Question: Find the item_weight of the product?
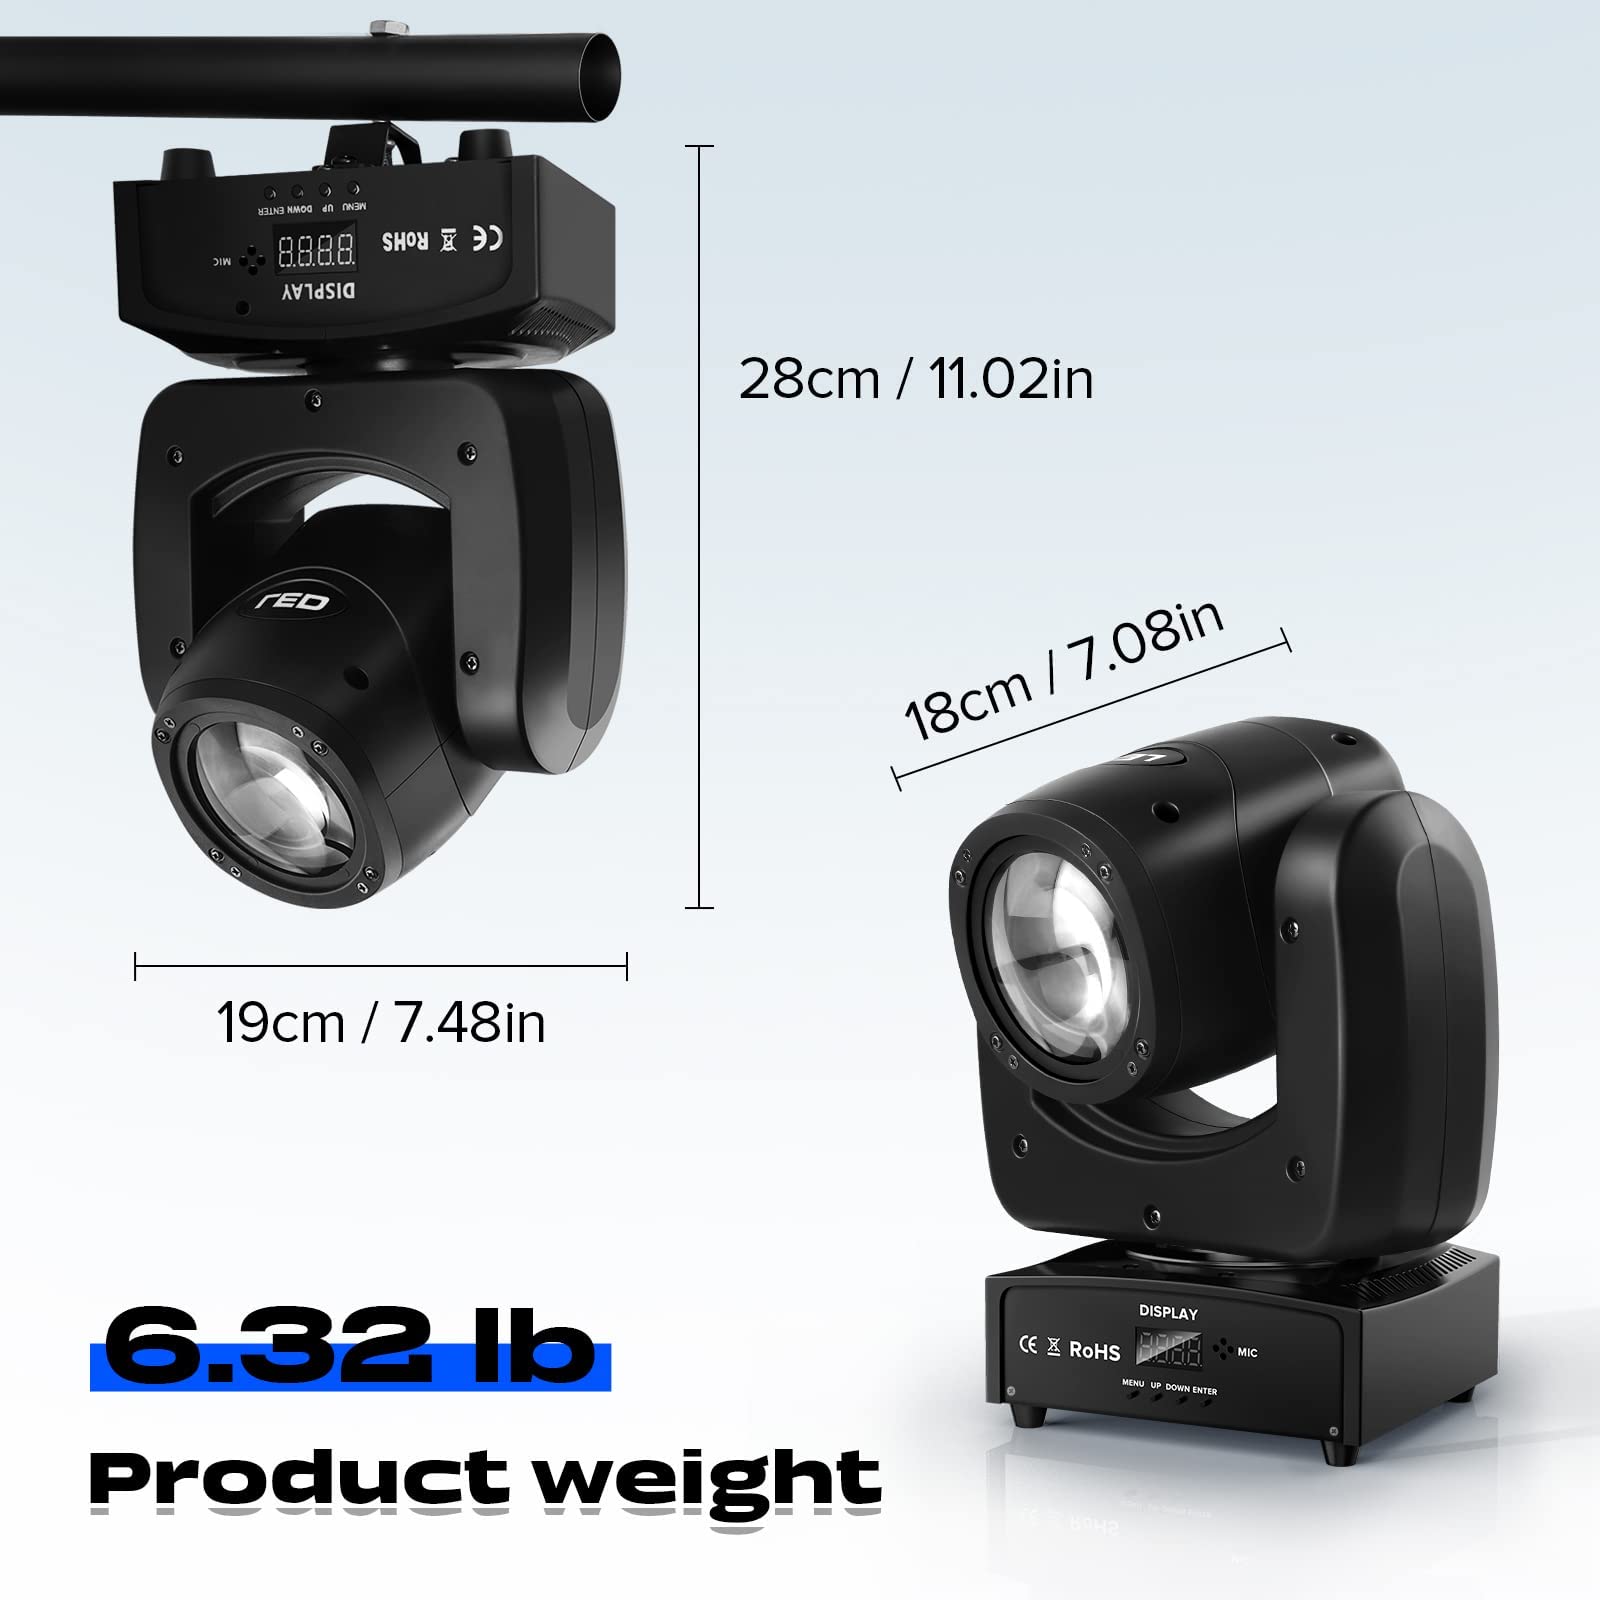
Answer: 6.32 pound